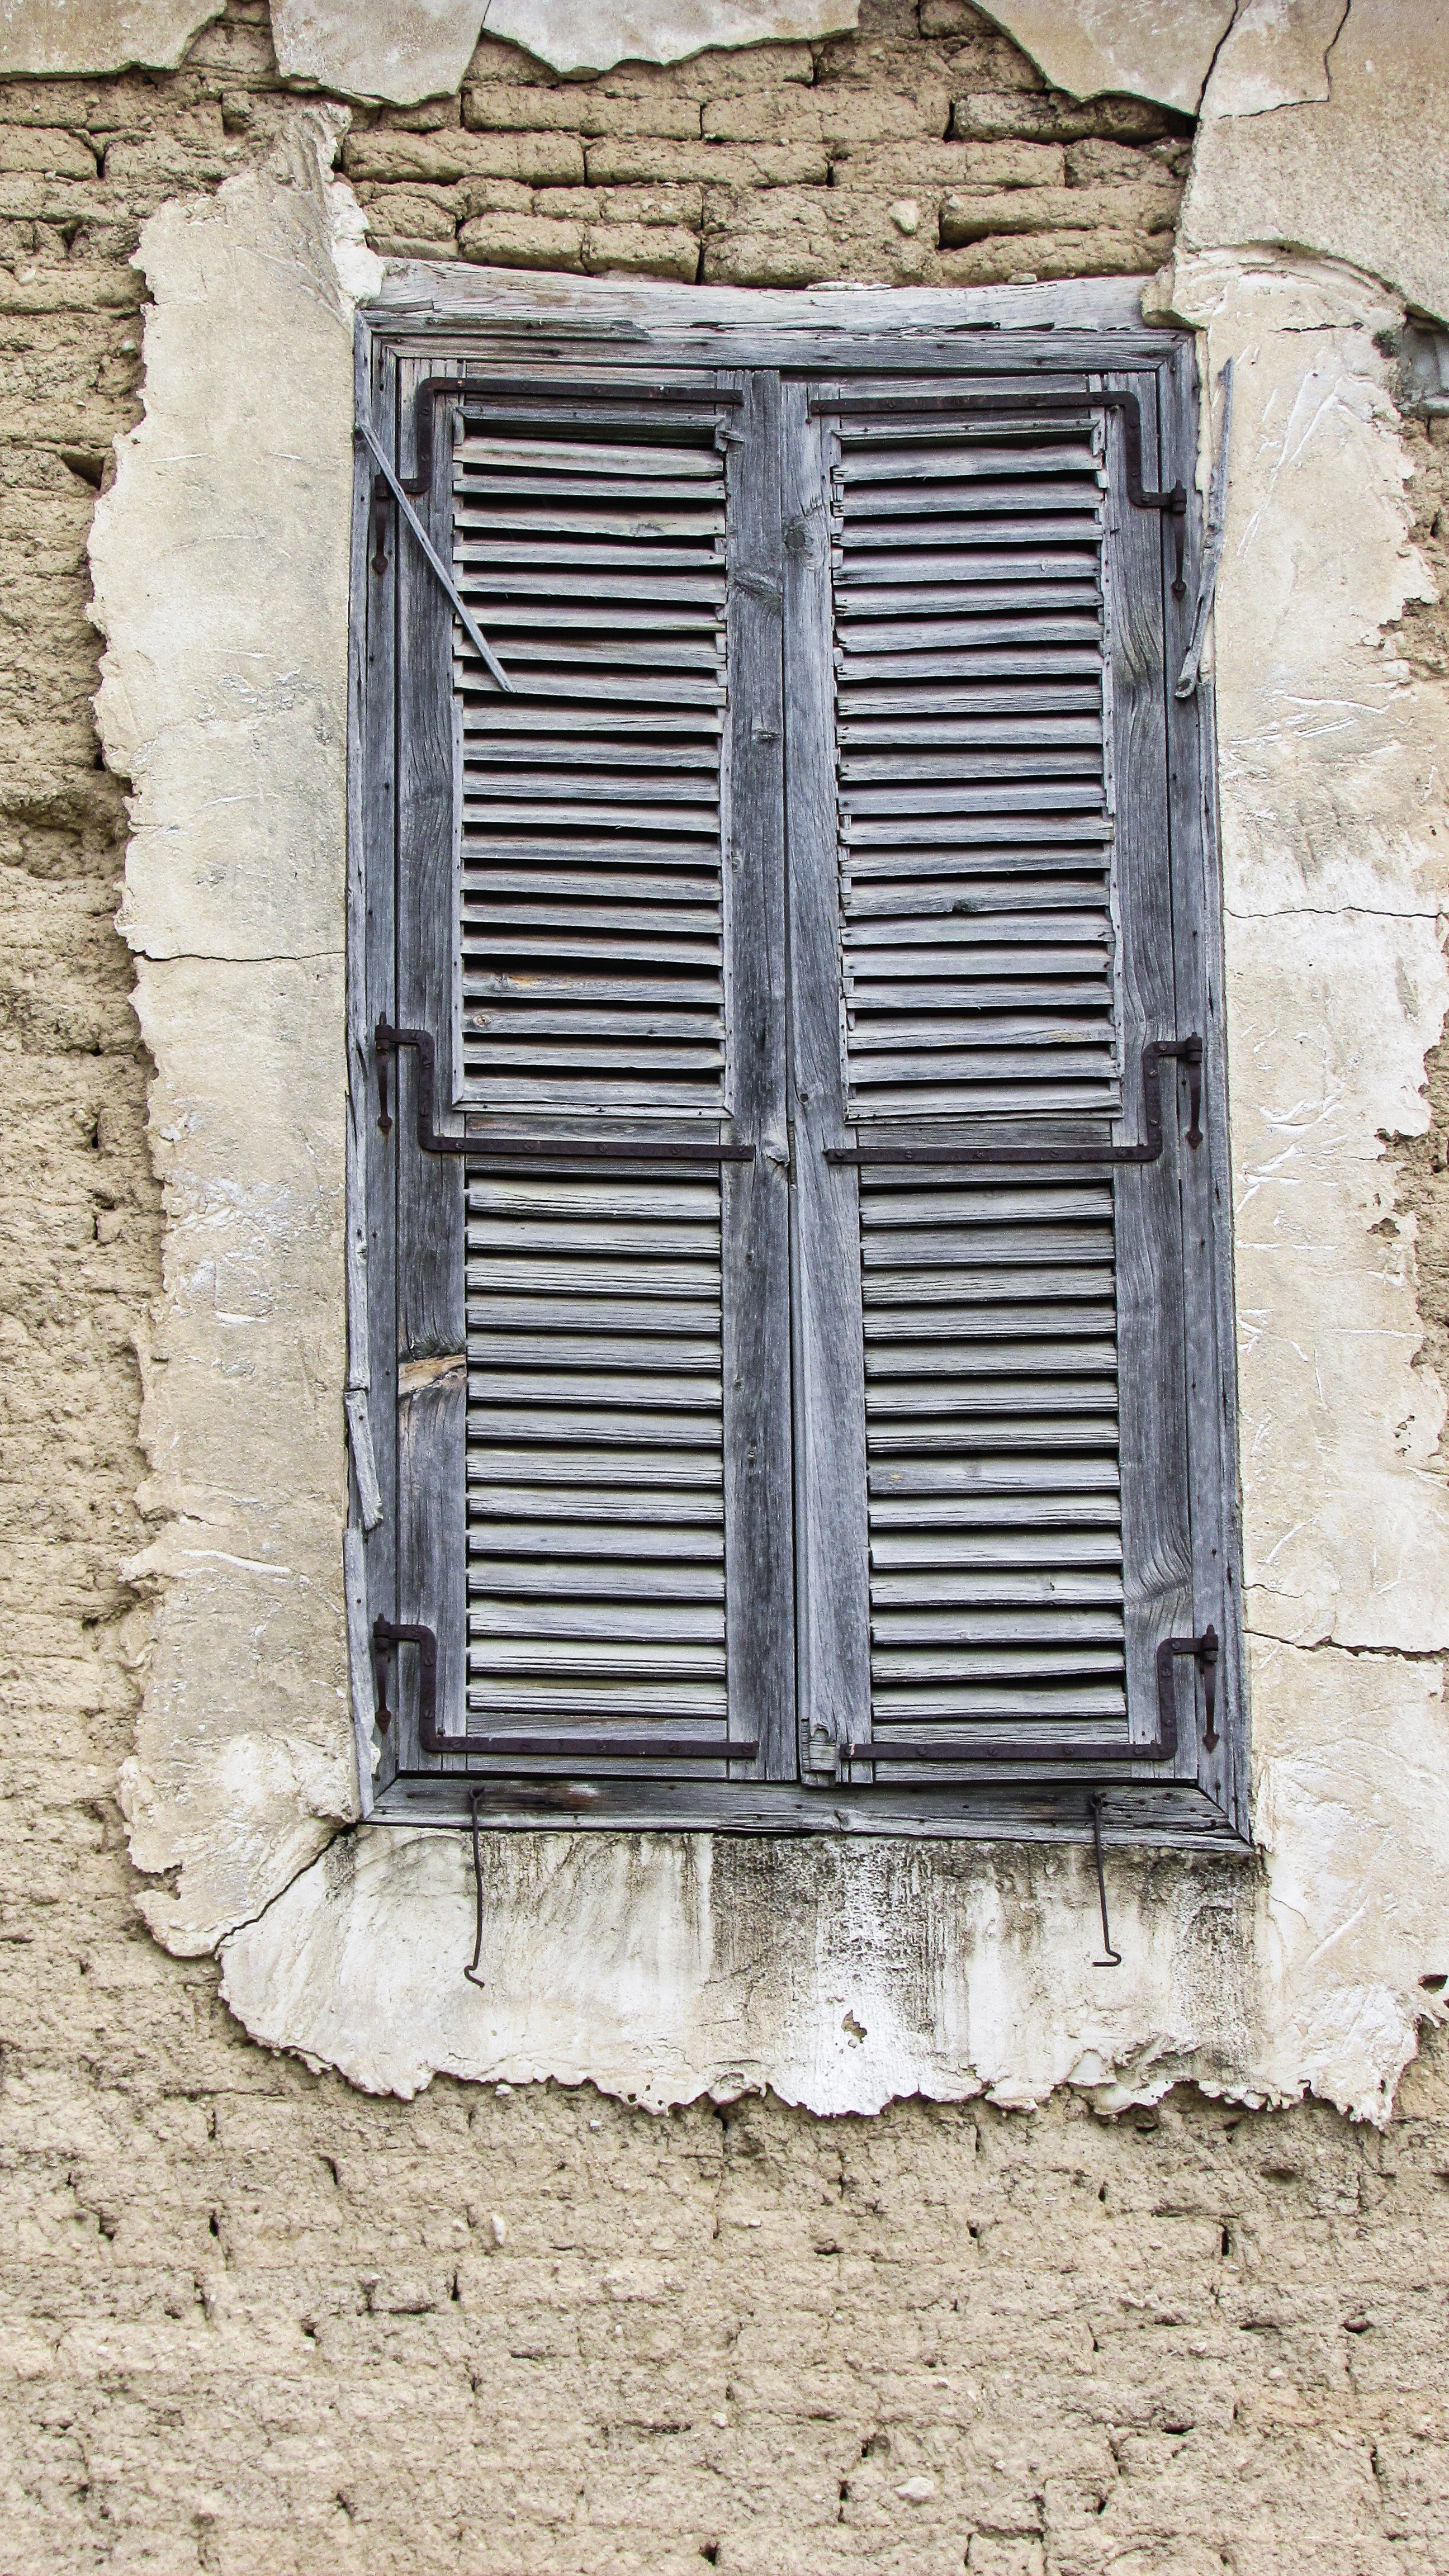
architecture, wood, white, house, window, old, wall, village, facade, brick, door, weathered, interior design, wooden, traditional, cyprus, aged, urban area, athienou, window covering